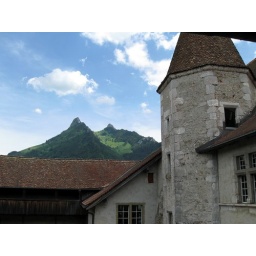
This was the view over the courtyard wall to the mountains beyond.